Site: brandenburg
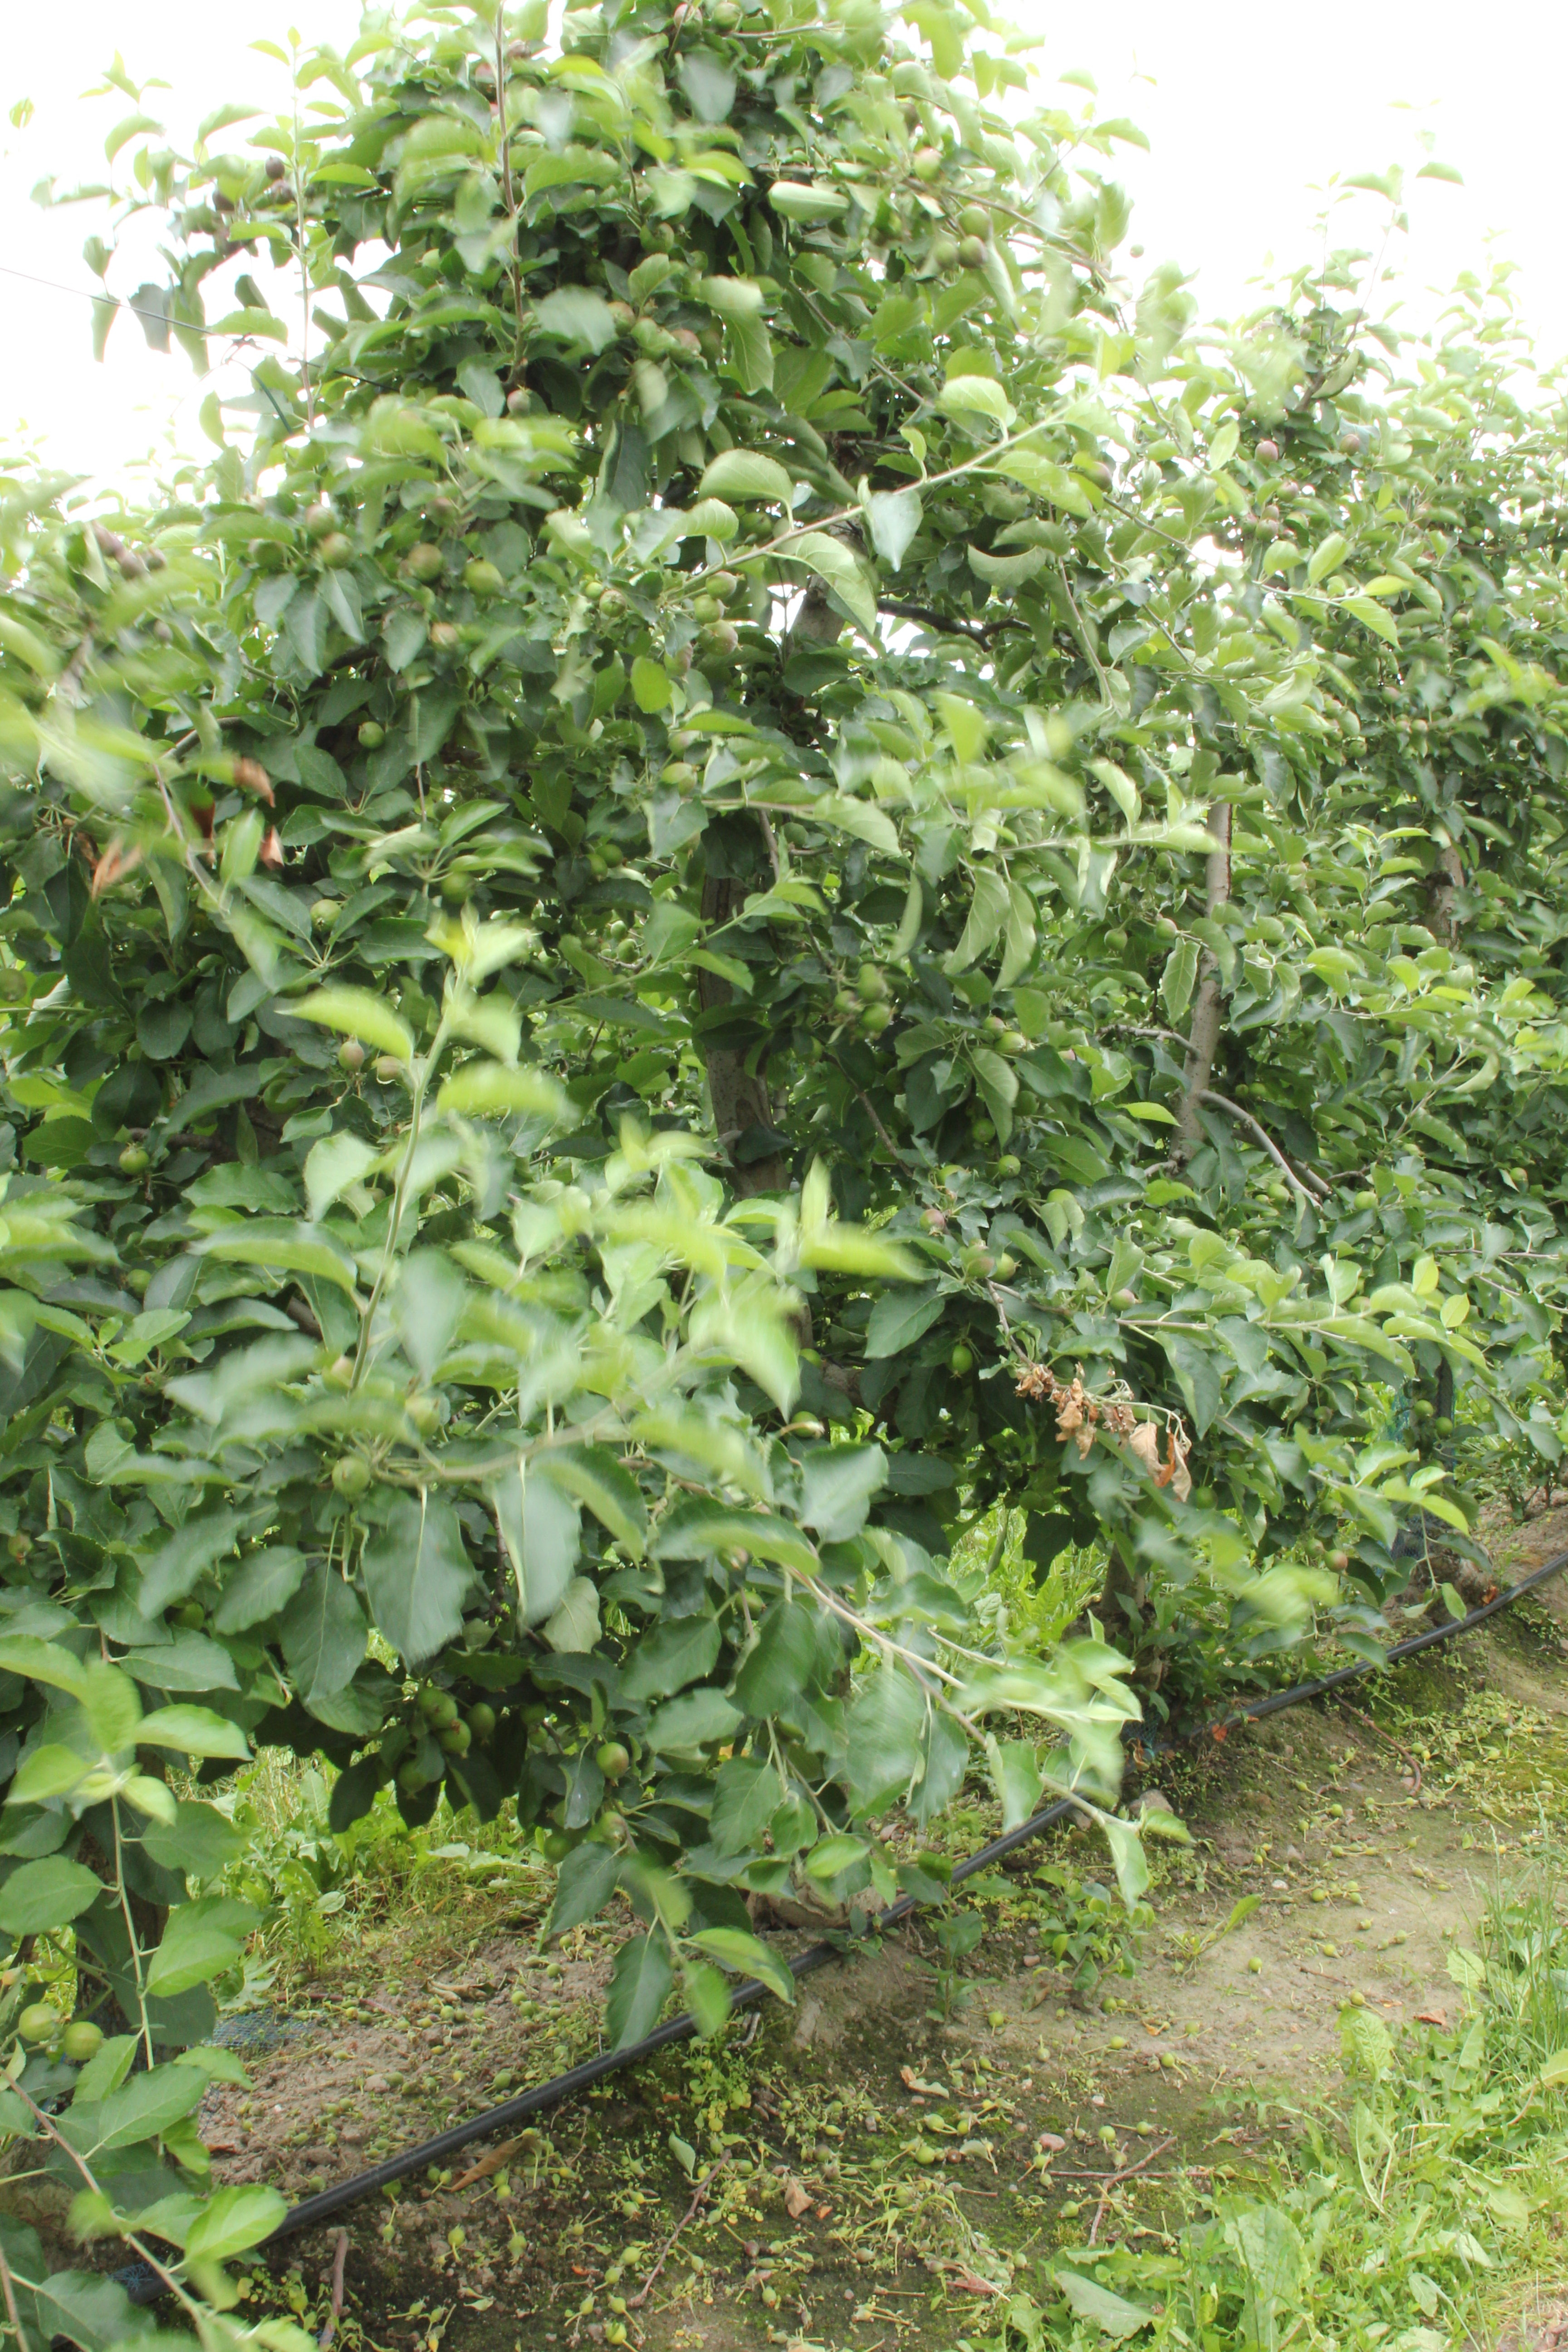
Growth stage (BBCH 73): Development of fruit